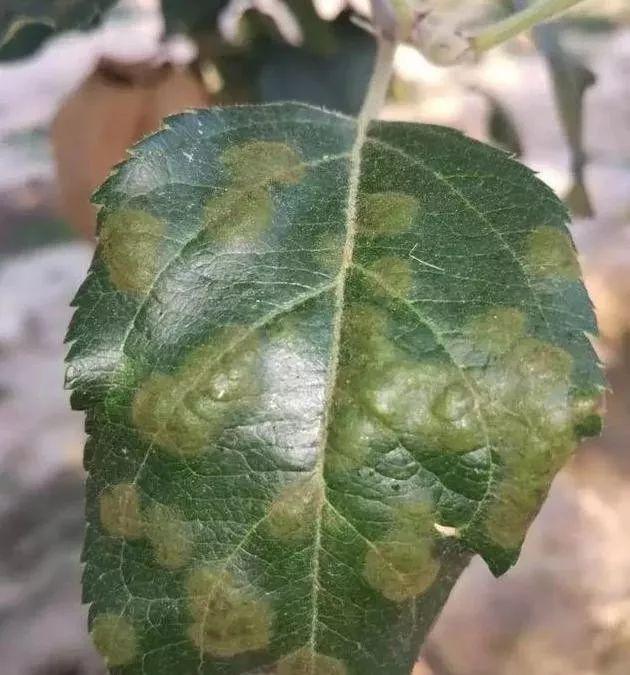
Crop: apple
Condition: scab